USS Paragua

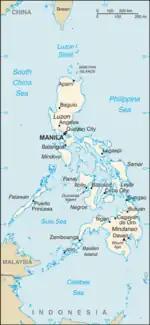
Map of Philippines

In 1901, "Paragua" and her sister ship, "Samar", were operating out of the U.S. Naval Station at Cebu. In July 1901, "Paragua" and other gunboats assisted the army in establishing 20 garrisons at Samar Island by ascending the rivers to penetrate the island which had no roads. On 12 July 1902, Secretary of the Navy William Henry Moody ordered Read Admiral Frank Wildes, commander of the Asiatic Station to place six gunboats, including "Paragua" out of commission as part of a force reduction.